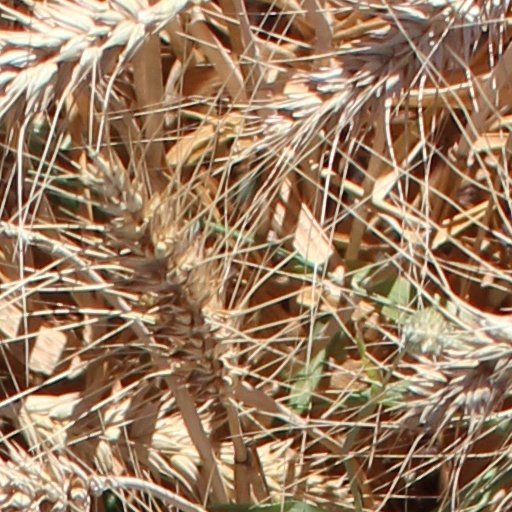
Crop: wheat